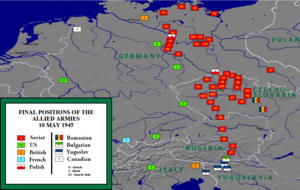
Le terme de front de l'Ouest fait référence au théâtre d'opérations en Europe de l'Ouest pendant la Seconde Guerre mondiale. De septembre 1939 à mars 1945, l'Allemagne nazie va combattre la France et le Royaume-Uni puis les États-Unis et le Canada, les principales nations belligérantes sur ce front. La férocité grandissante de ce conflit provoqua d'énormes destructions et d'immenses pertes militaires et civiles dans l'ouest de l'Europe mais certaines régions où le front s'enlisera connaitront les plus importantes destructions et avec, nouveauté dans l'Histoire, les premiers bombardements aériens massifs de villes.
L'opération Unthinkable est un projet britannique qui visait à attaquer l'Union soviétique à la fin de la Seconde Guerre mondiale. La création du plan a été ordonnée par Winston Churchill et mise au point par l'armée britannique.